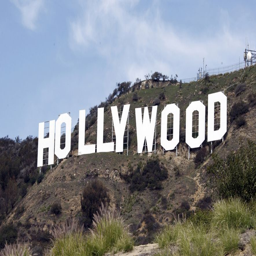
the sign is seen from near the top